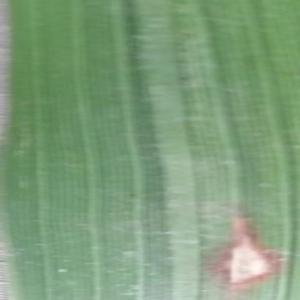
Disease: Blast